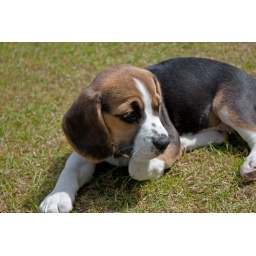
10 weeks old now, sitting out in the sun... looking so cute and innocent